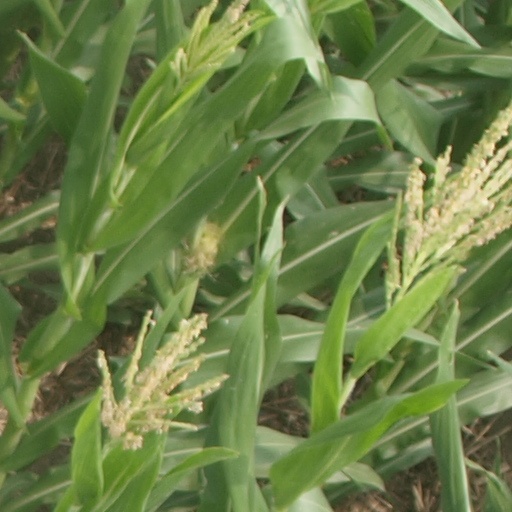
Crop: maize; corn